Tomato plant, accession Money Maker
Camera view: horizontal (90 deg, fisheye); turntable rotation: 270 degrees
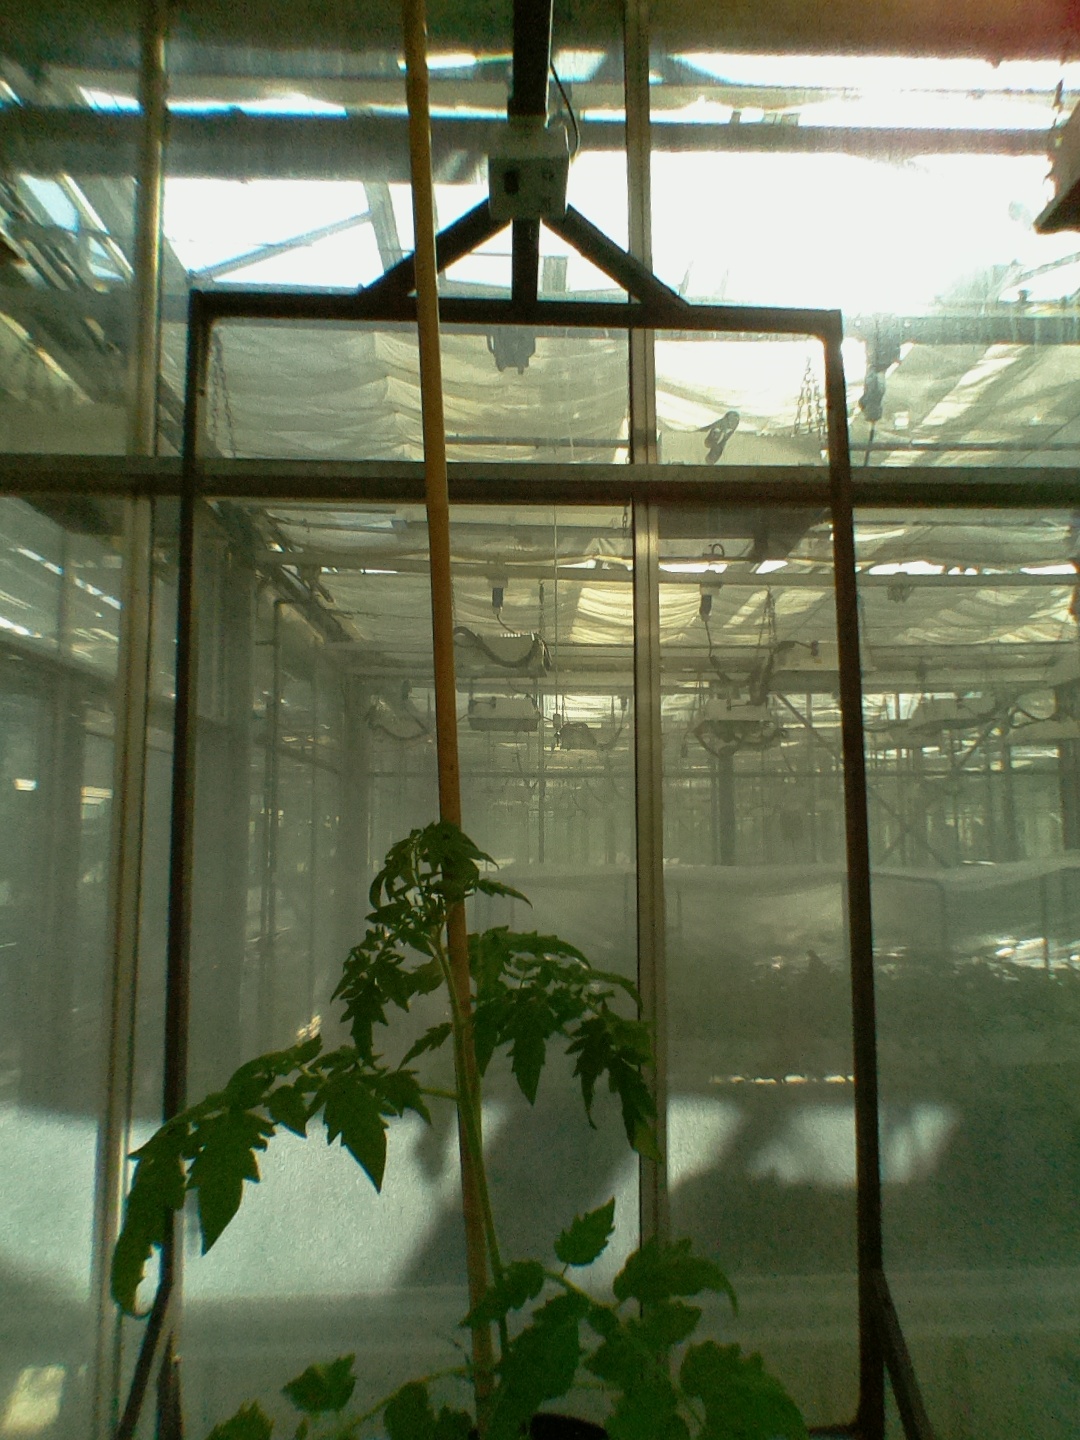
BBCH growth stage 15: 10 of true leaves visible